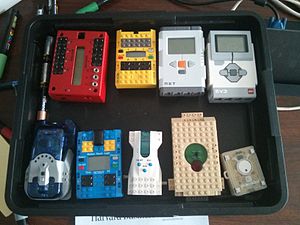
LEGO Mindstorms
Forskellige modeller af programmerbare klodser fra Lego Mindstorms.
Lego Mindstorms serien består af software og hardware til at lave brugerdefinerede, programmerbare robotter. De inkluderer en intelligent klods computer der kontrollere systemet, et sæt modulære sensorer og motorer, og LEGO-dele fra Lego Technic-serien, sådan at der kan skabes mekaniske systemer.